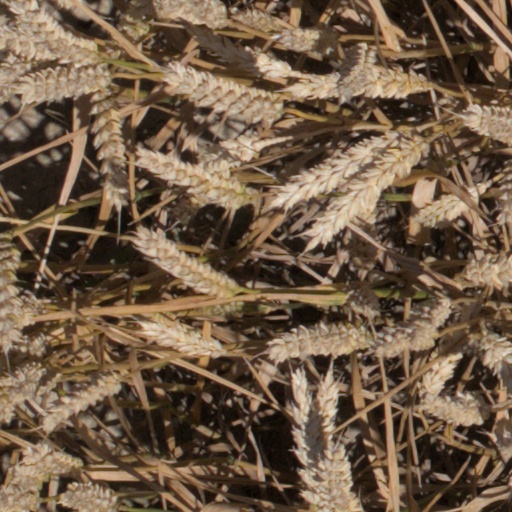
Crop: wheat